Saraswat Brahmin

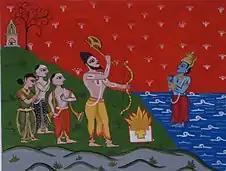
Parashurama with Saraswat Brahmin, commanding Varuna to make the seas recede in order to create the Konkan Region

Historian Sanjay Subrahmanyam states that Saraswats at "Basrur on the Kanara coast south of Goa" were a "caste of open status", which sometimes claimed to be Brahmins although they were associated with mercantile activity and called as "Chatins" from Chetti by the Portuguese. Moroccan explorer Ibn Battuta had also visited Basrur, which was considered "the great center of Saraswat trade", two centuries earlier than the Portuguese, but it did not interest him as much as it did the Portuguese."Chatins de Barcelor" was the term used for the Saraswat community of merchants at Basrur in the time of Diogo do Couto, but the term "Chatin" acquired a pejorative meaning later. It is likely derived from the Tamil 'Chati', which is a suffix for many trading castes that were present on the southern side of the Godavari river.